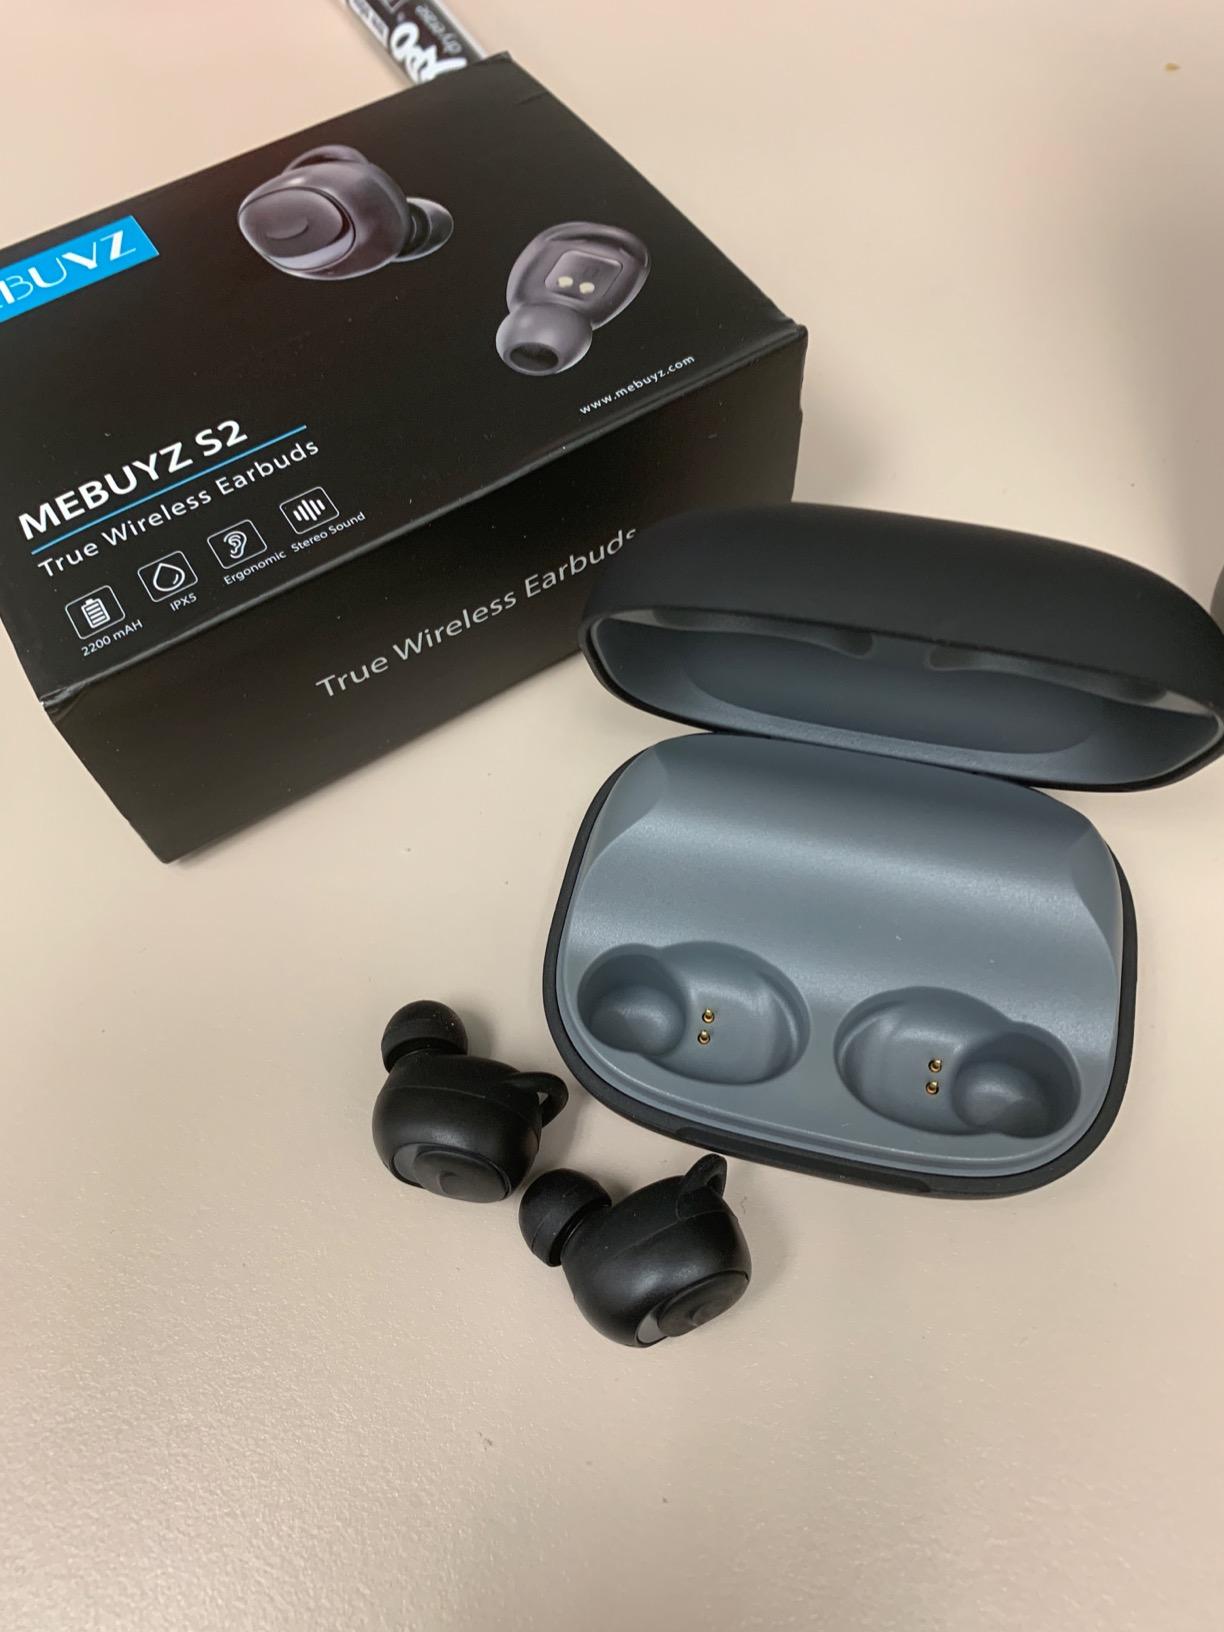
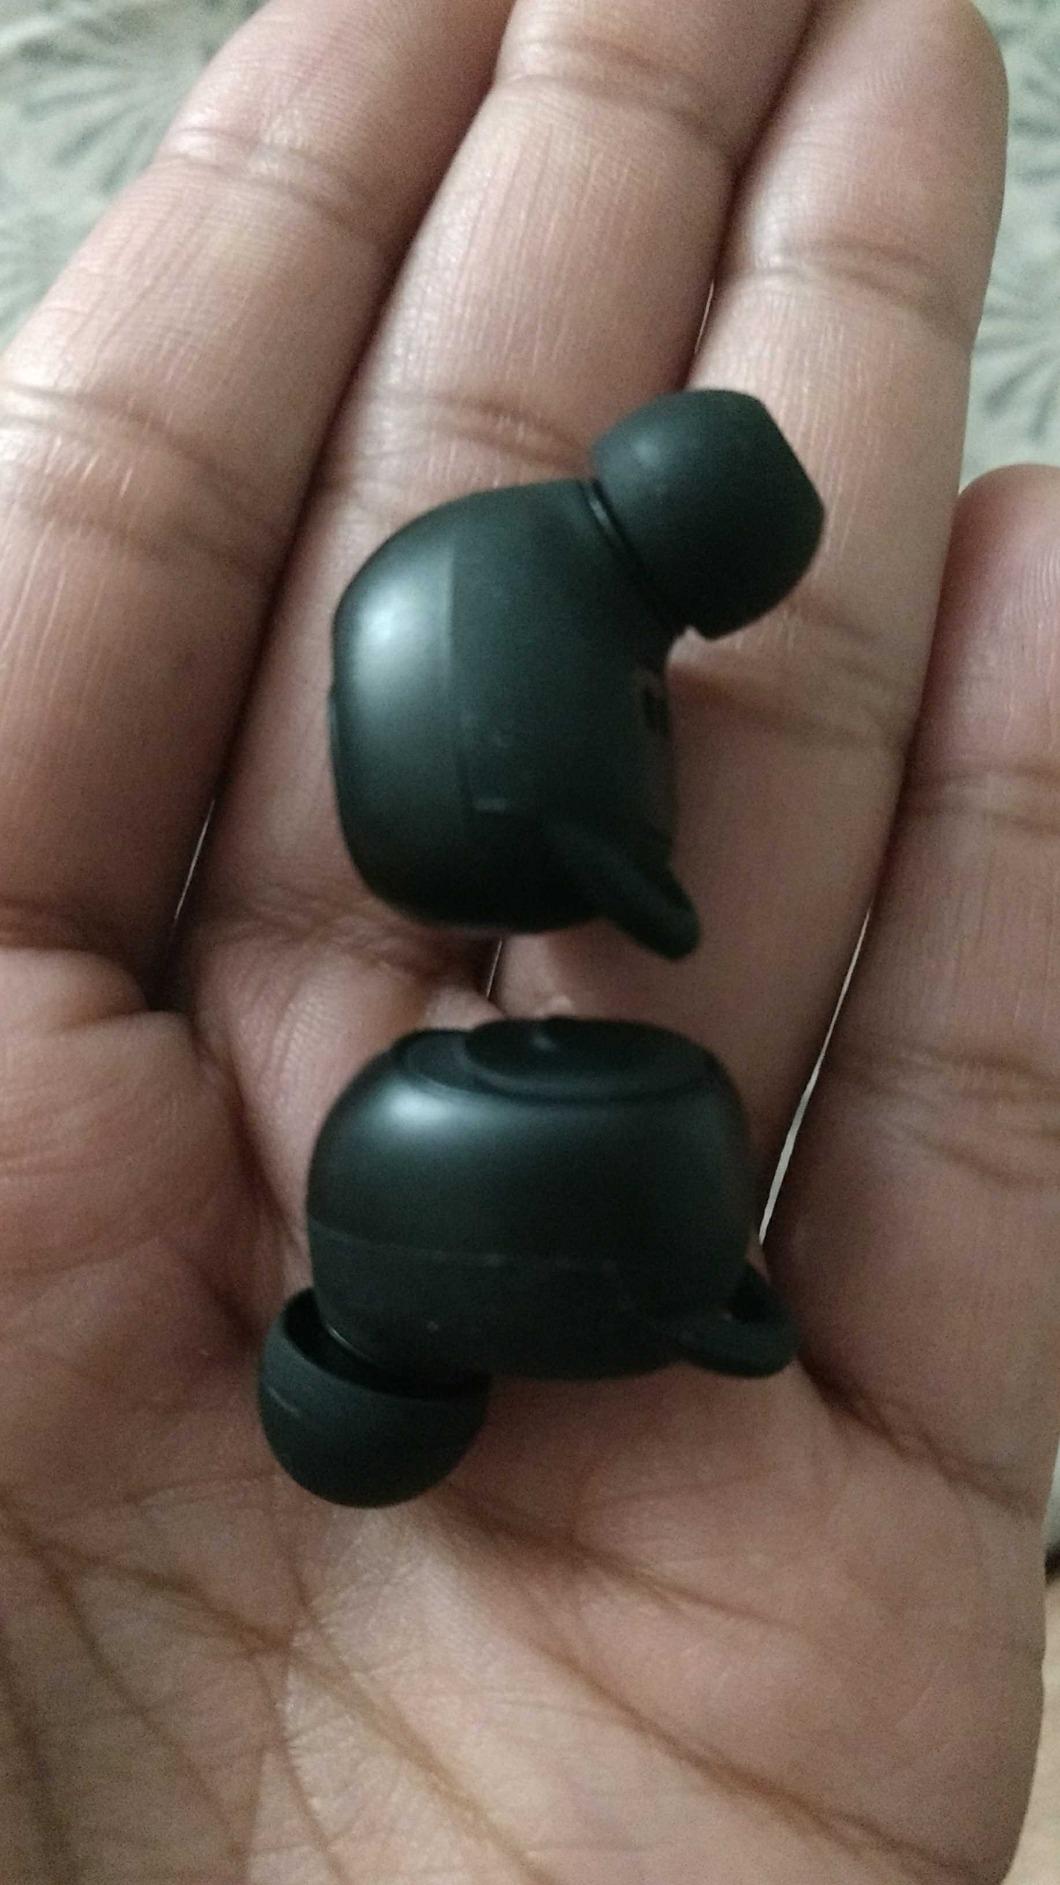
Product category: earbuds
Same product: yes